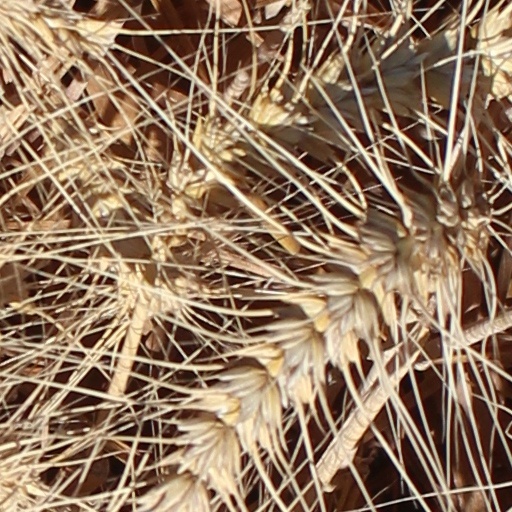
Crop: wheat